Alps

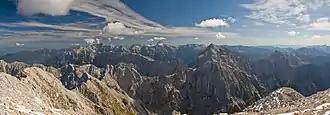
The dolomitic peaks of Triglav National Park in the Julian Alps

The Alpine orogeny occurred in ongoing cycles through to the Paleogene causing differences in folded structures, with a late-stage orogeny causing the development of the Jura Mountains. A series of tectonic events in the Triassic, Jurassic and Cretaceous periods caused different paleogeographic regions. The Alps are subdivided by different lithology (rock composition) and nappe structures according to the orogenic events that affected them. The geological subdivision differentiates the Western, Eastern Alps, and Southern Alps: the Helveticum in the north, the Penninicum and Austroalpine system in the centre and, south of the Periadriatic Seam, the Southern Alpine system.